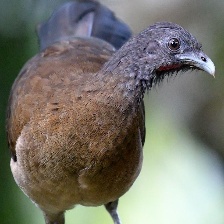
Species: GREY HEADED CHACHALACA
Scientific name: ORTALIS CINEREICEPS